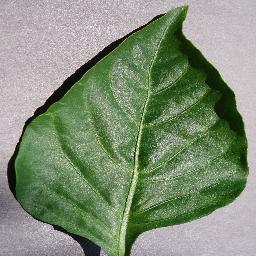
Label: Pepper,_bell___healthy